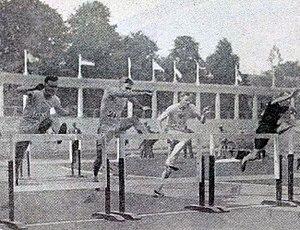
La finale du 110 mètres haies aux Jeux d'Anvers en 1920.
Earl John « Tommy » Thomson est un athlète canadien.
Le 110 mètres haies, épreuve exclusivement masculine, figure au programme des Jeux olympiques depuis la première édition, en 1896 à Athènes.